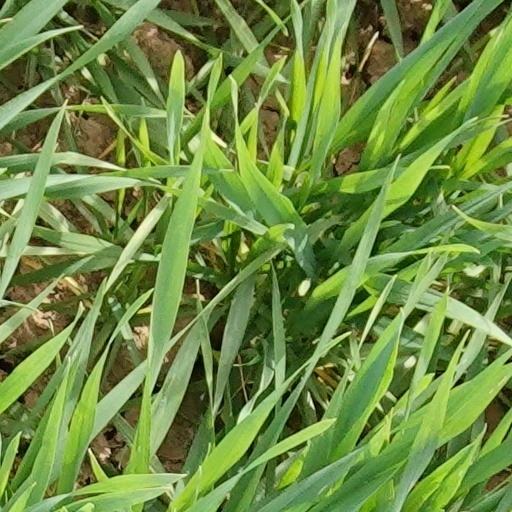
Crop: wheat